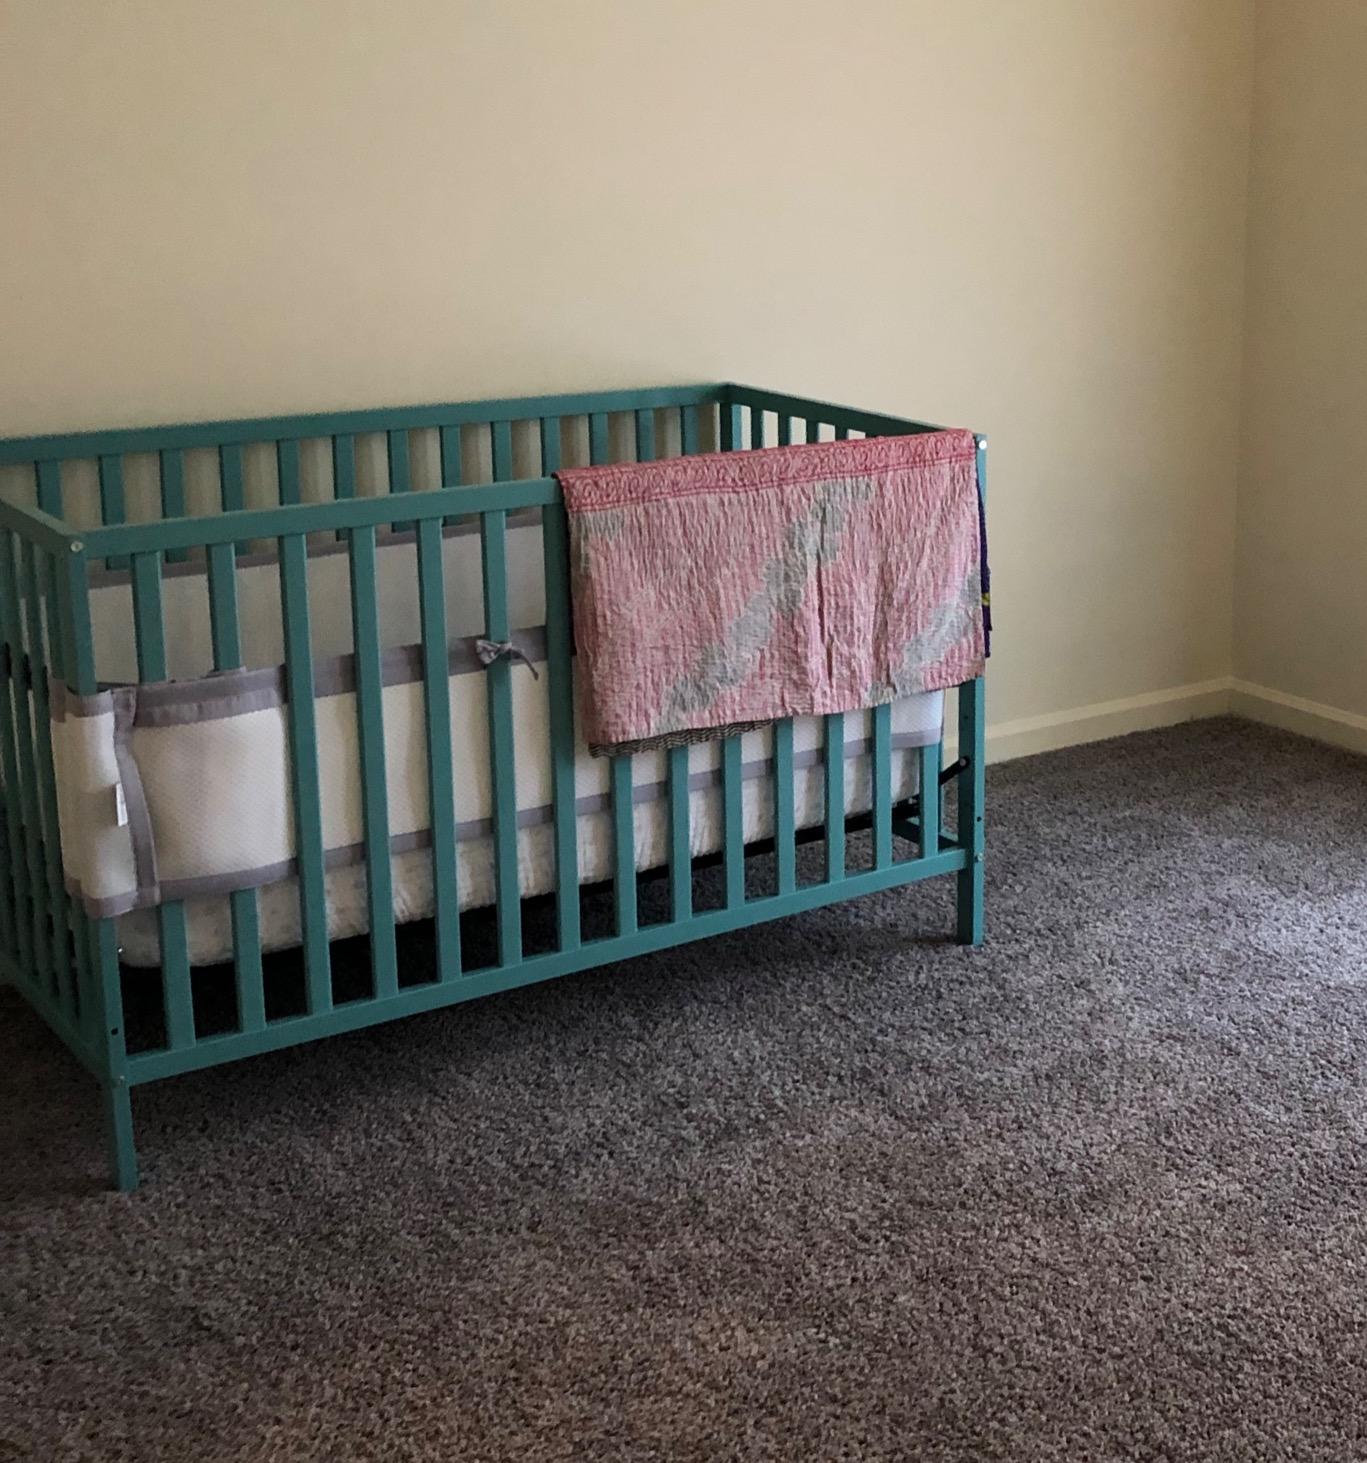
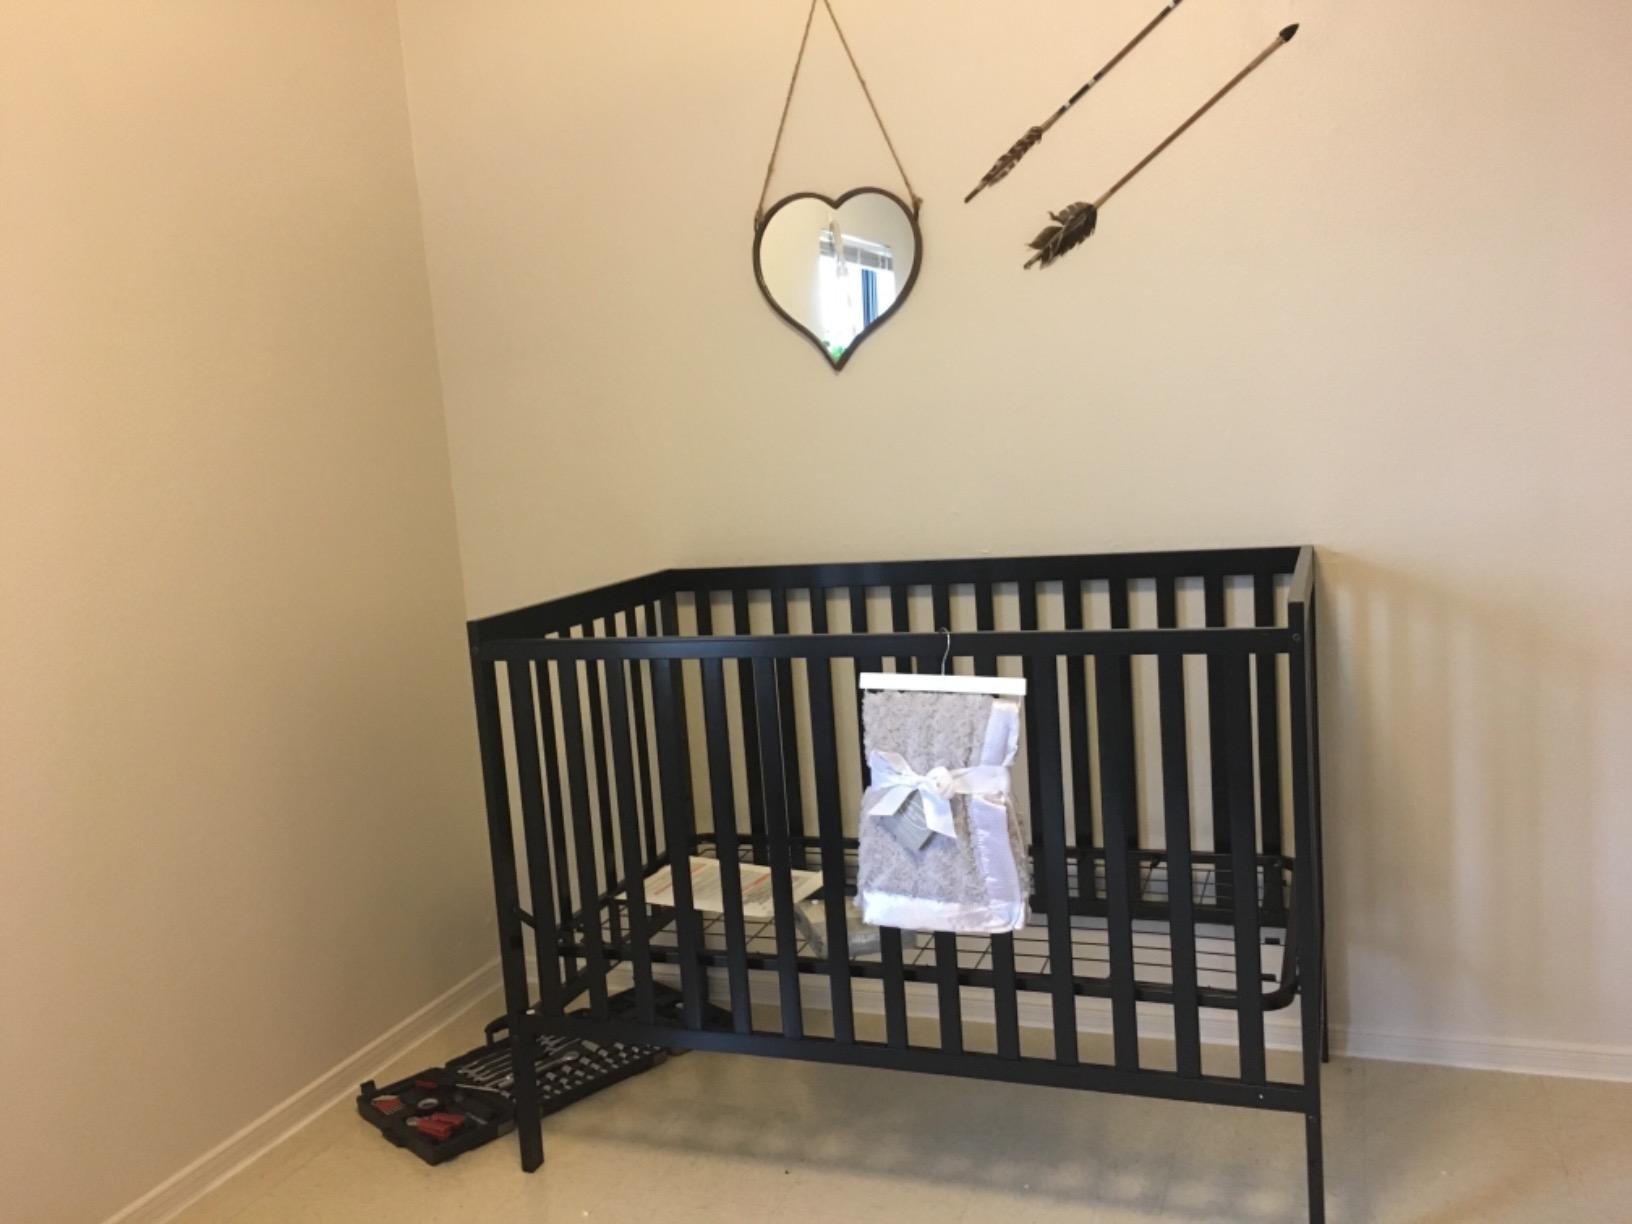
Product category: products_crib
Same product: no